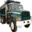
Label: truck